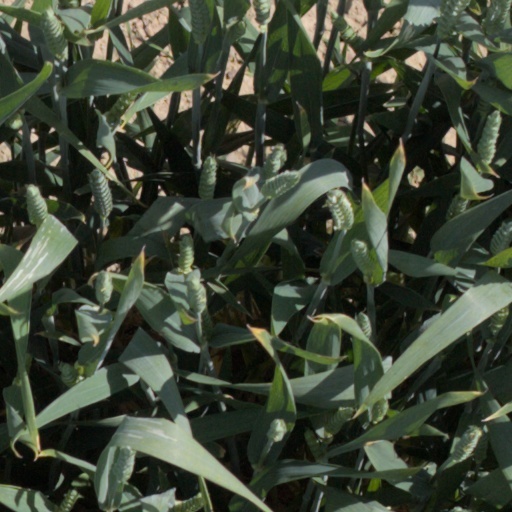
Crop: wheat